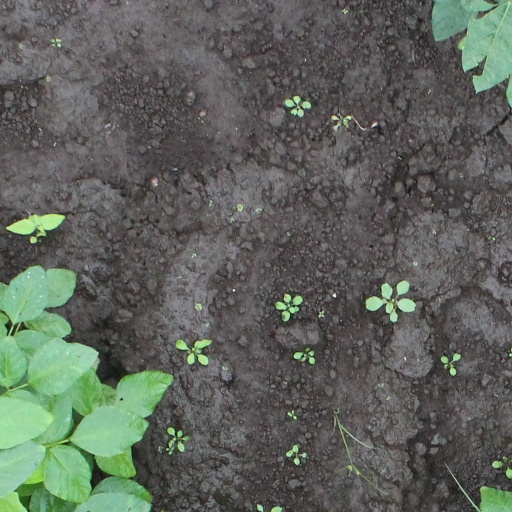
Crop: soybean